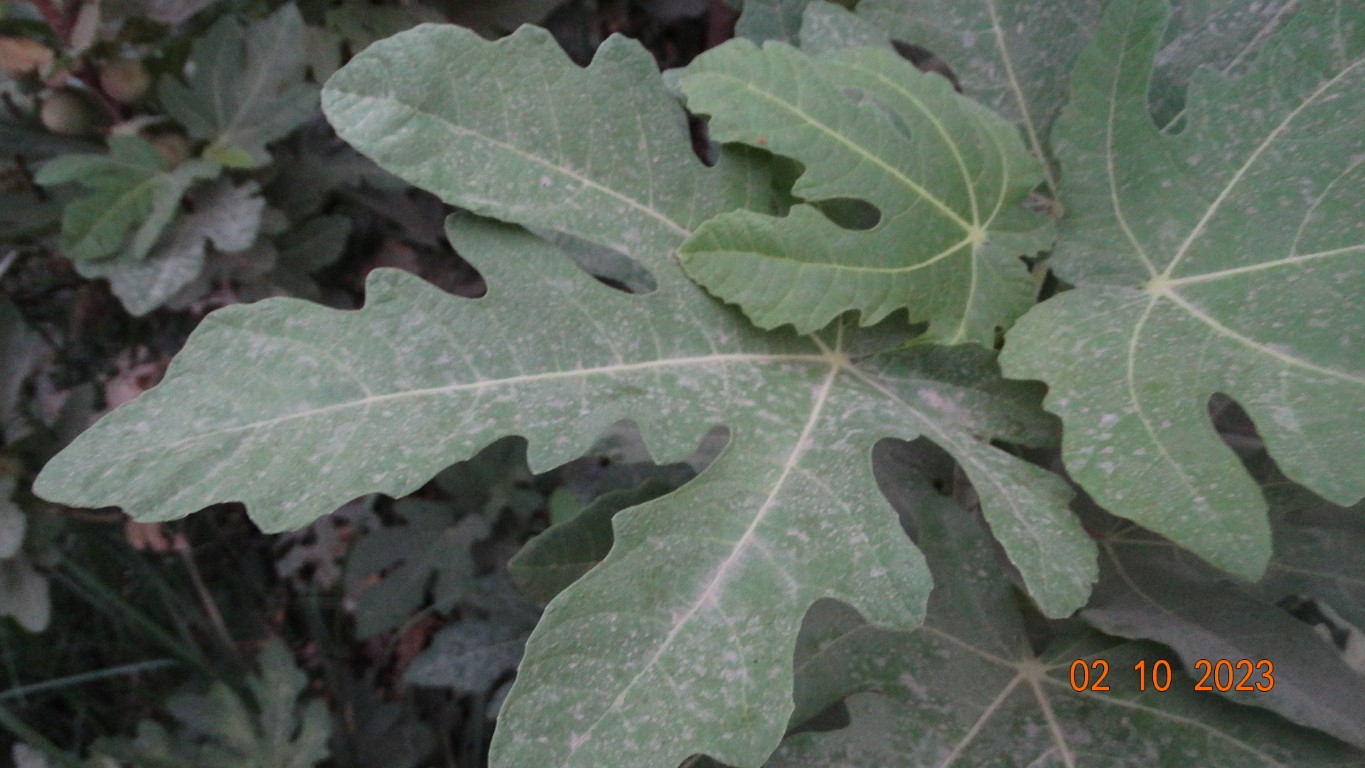
Label: healthy